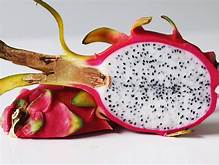
Label: Dragonfruit